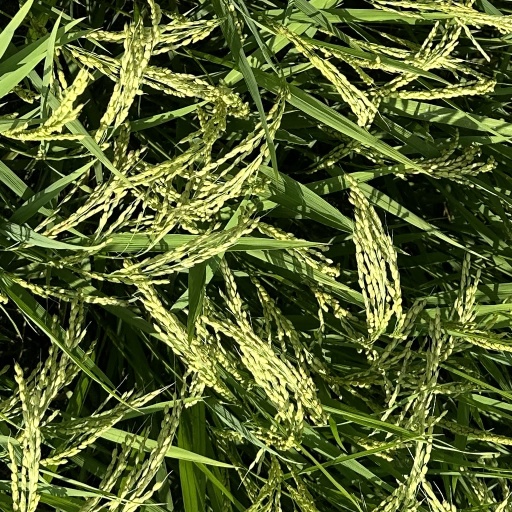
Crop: rice